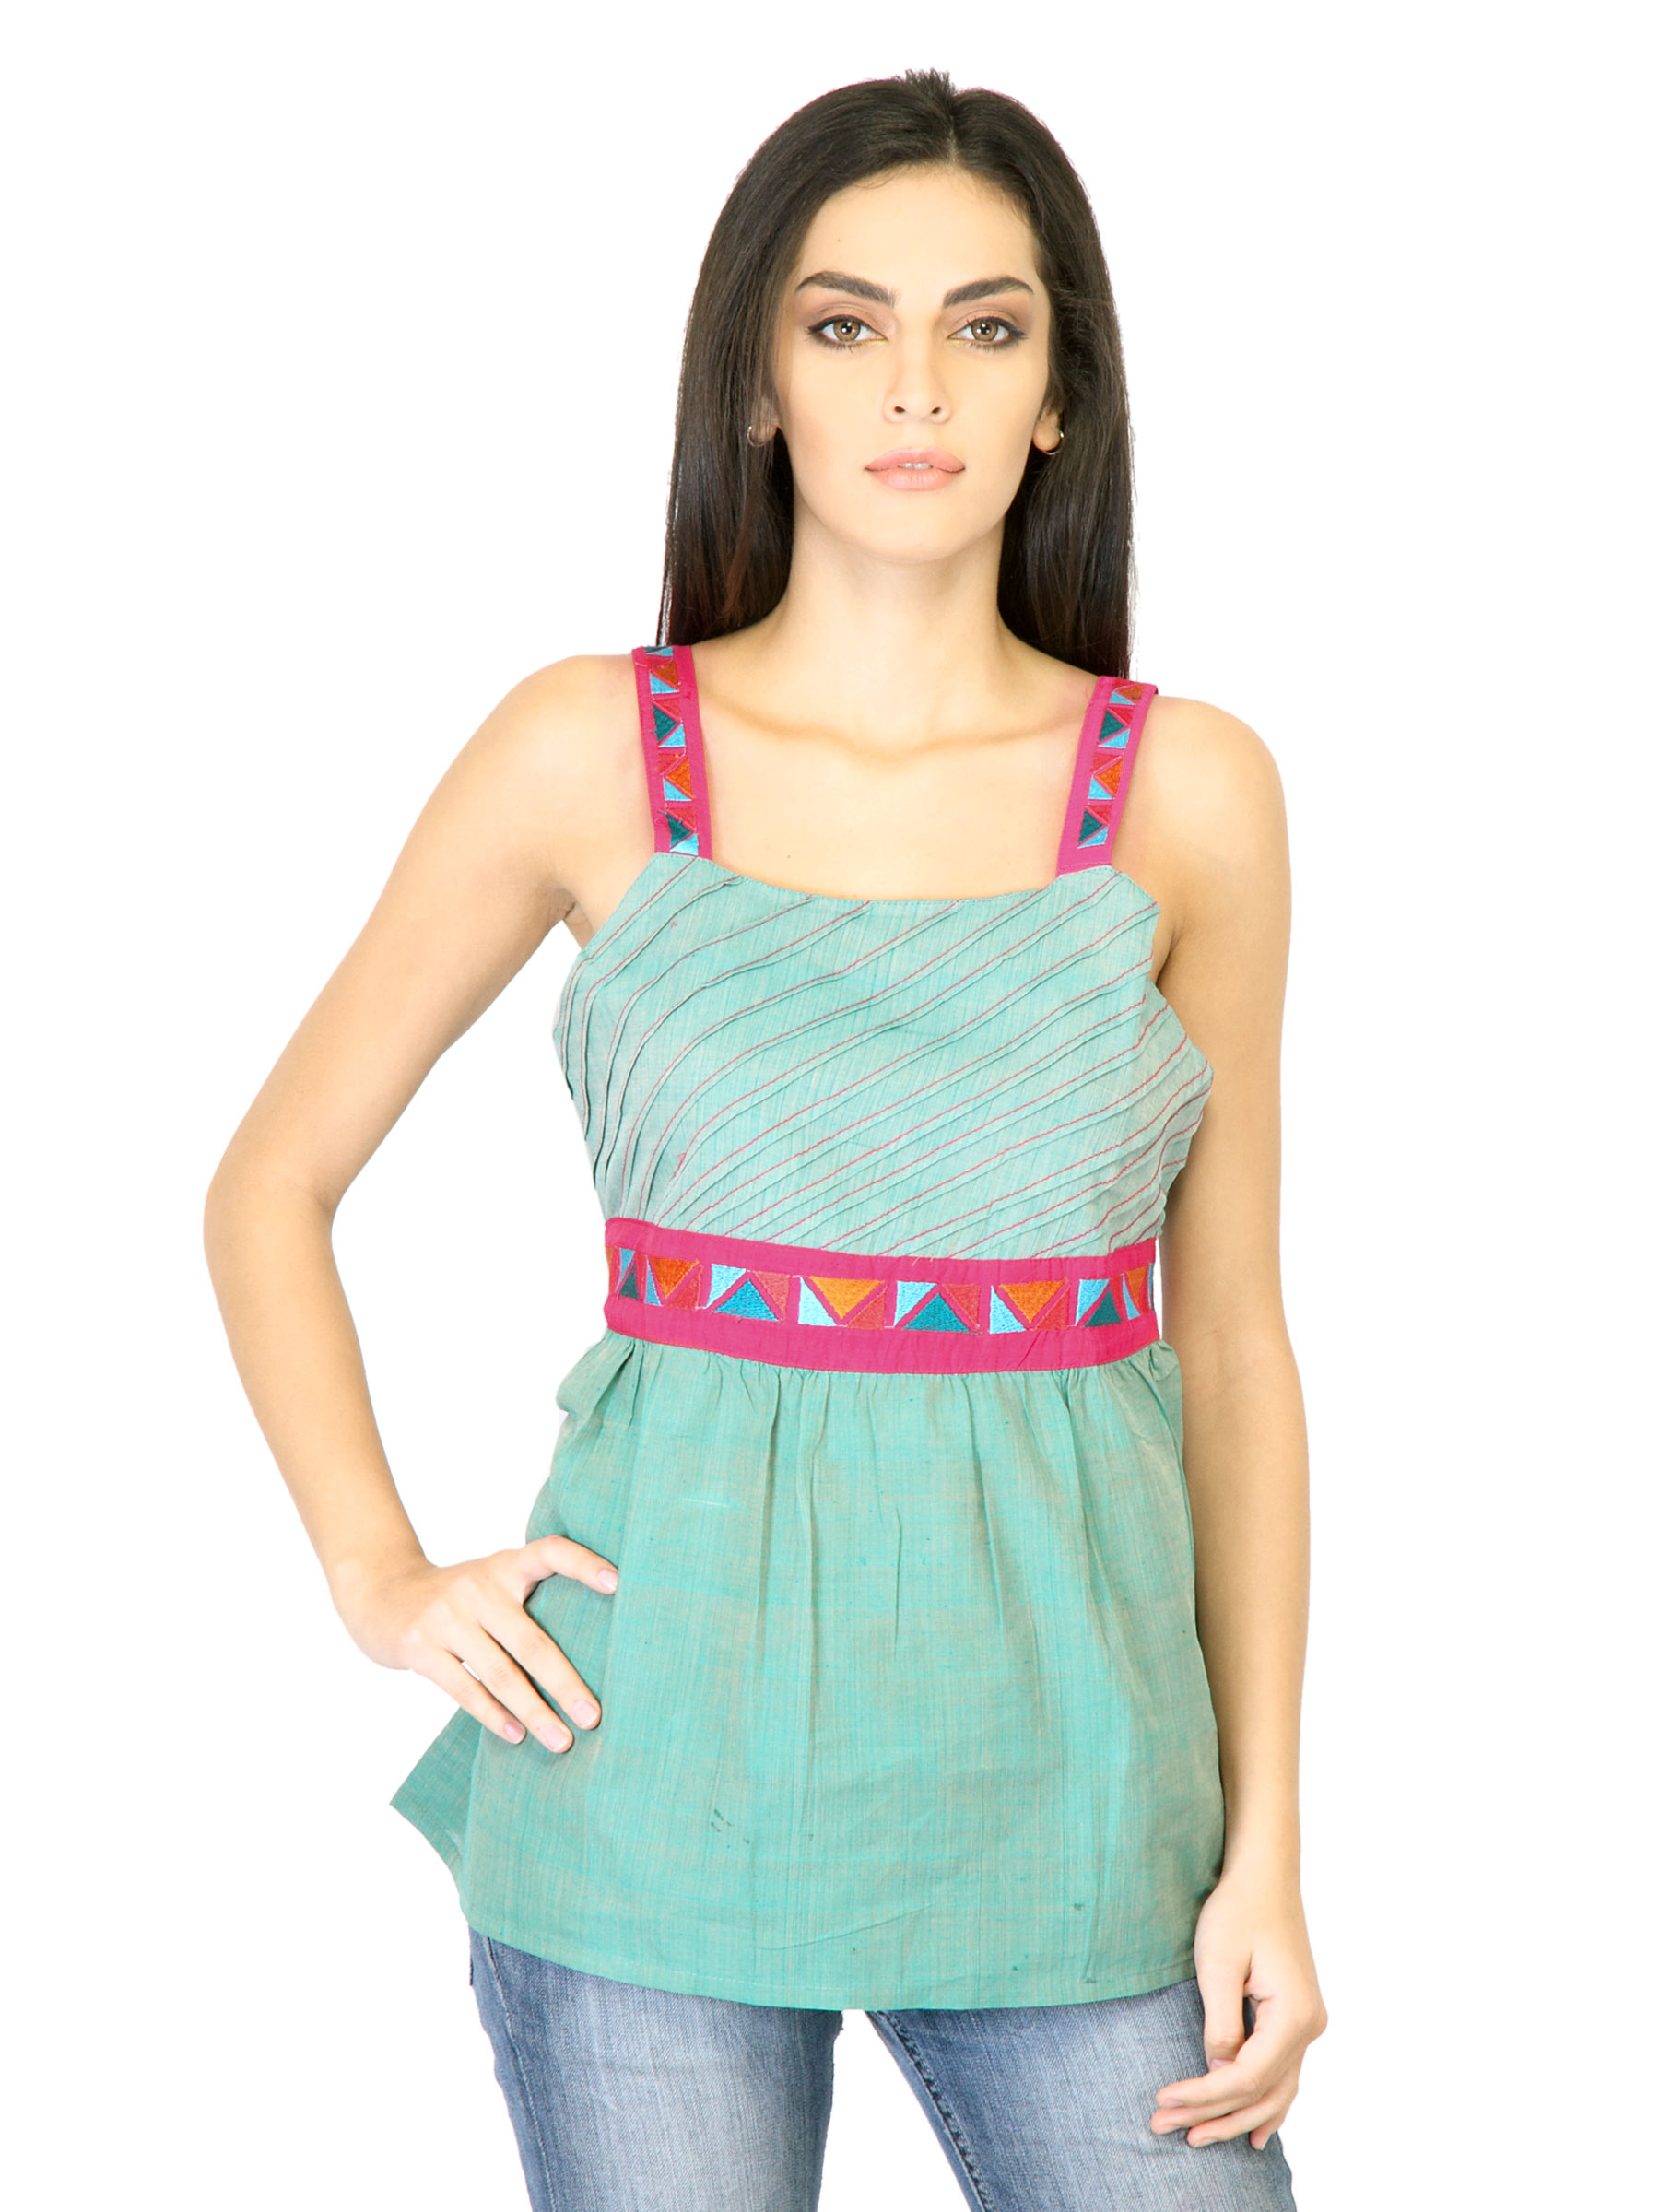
Mother Earth Women Green Top
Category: Apparel / Topwear / Tops
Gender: Women
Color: Green
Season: Fall 2011
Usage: Ethnic